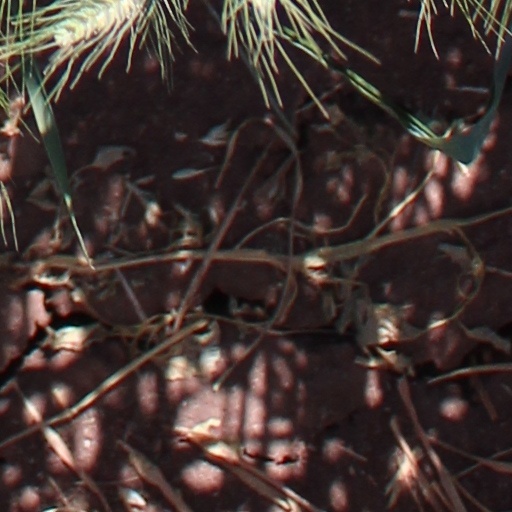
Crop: wheat